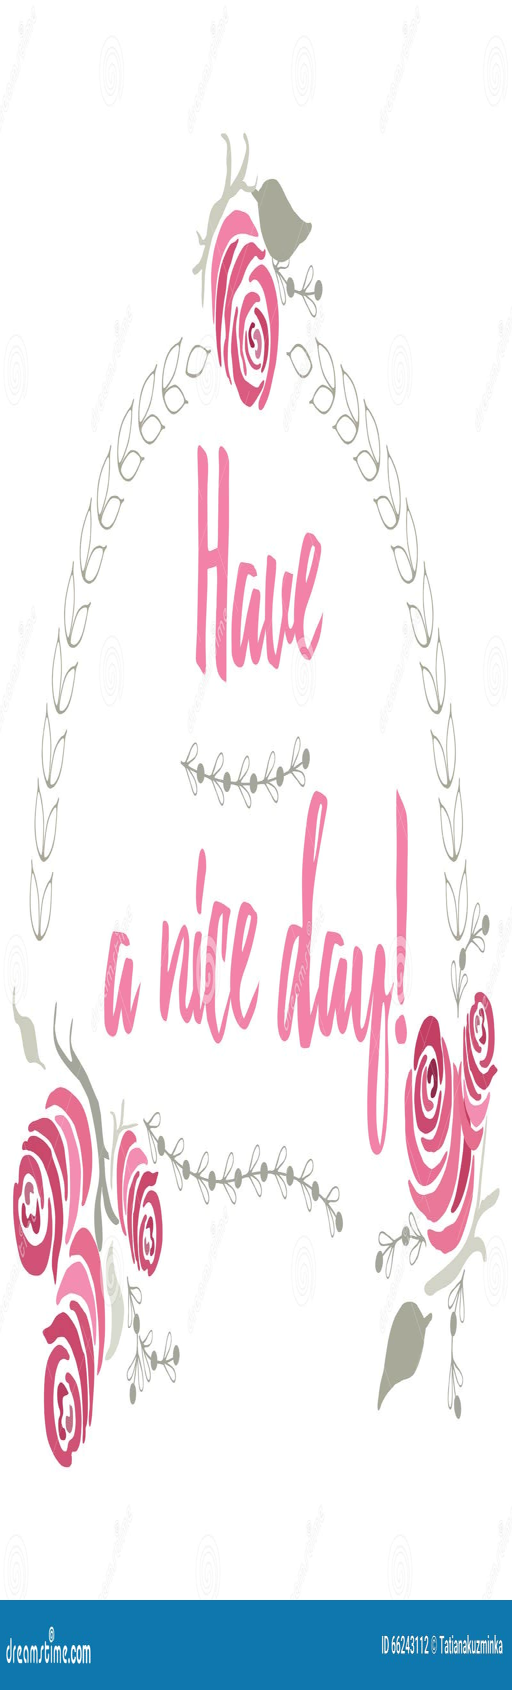
quote have a nice day with hand painted pink roses and leaves label for holiday